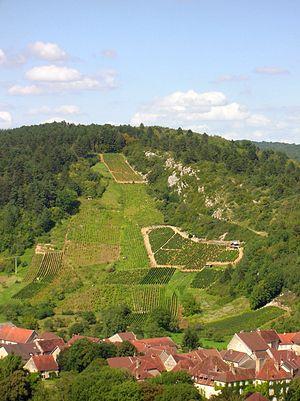
'Port-Lesney-Grange-de-Vaivre est une ancienne commune du Jura ayant existé de 1973 à 1987. Elle a été créée en 1973 par la fusion des communes de Port-Lesney et de Grange-de-Vaivre. En 1987, elle a été supprimée et les deux communes constituantes ont été rétablies.